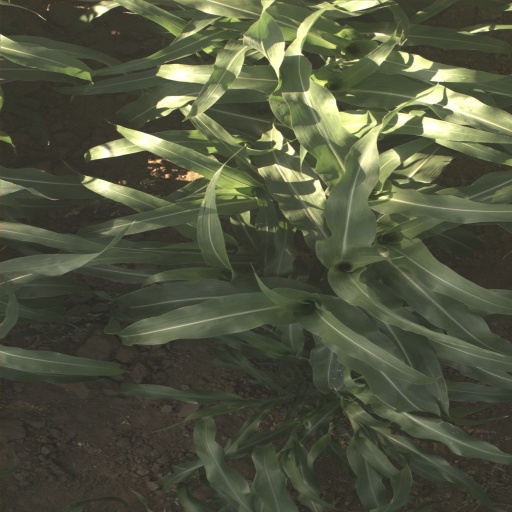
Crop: sorghum